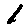
Label: 1